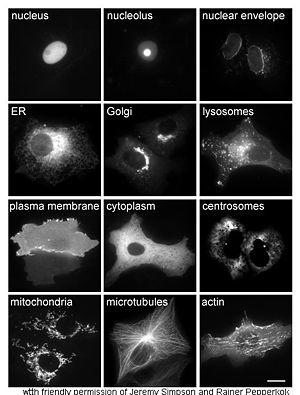
Les protéines ont été définies comme étant des macromolécules biologiques présentes dans toutes les cellules vivantes, mais des travaux récents montrent qu'il existe aussi des centaines voire des milliers de micro ou nano-protéine. Elles sont formées d'une ou de plusieurs chaînes polypeptidiques. Chacune de ces chaînes est constituée de l'enchaînement de résidus d'acides aminés liés entre eux par des liaisons peptidiques.